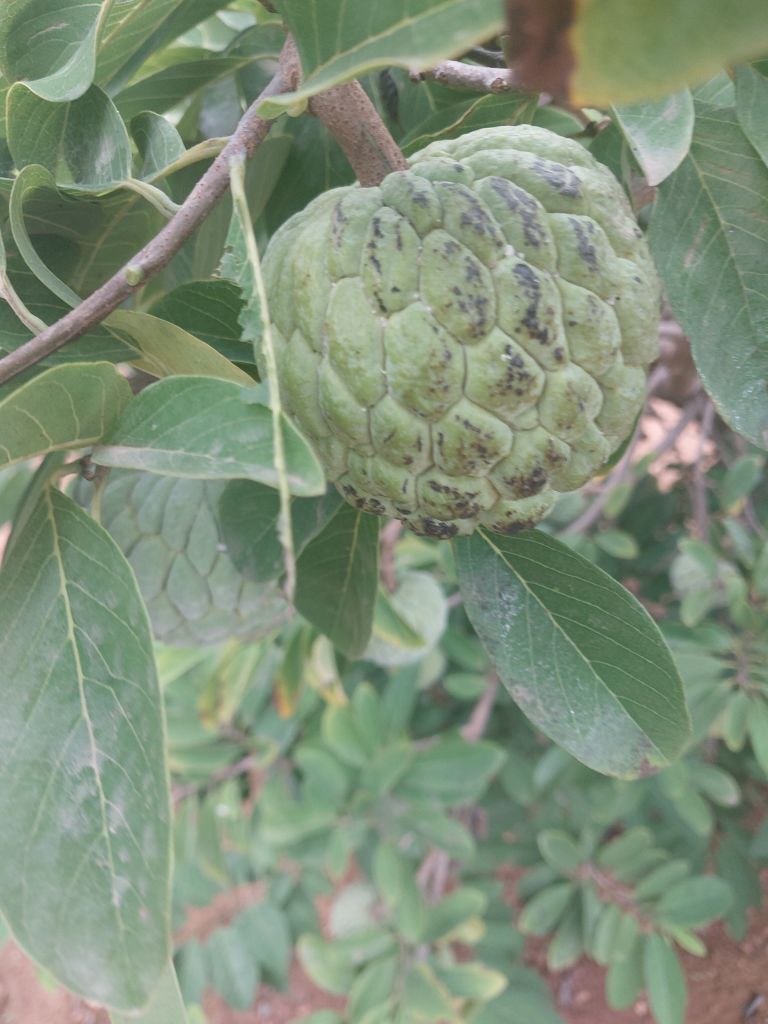
Disease label: Blank Canker